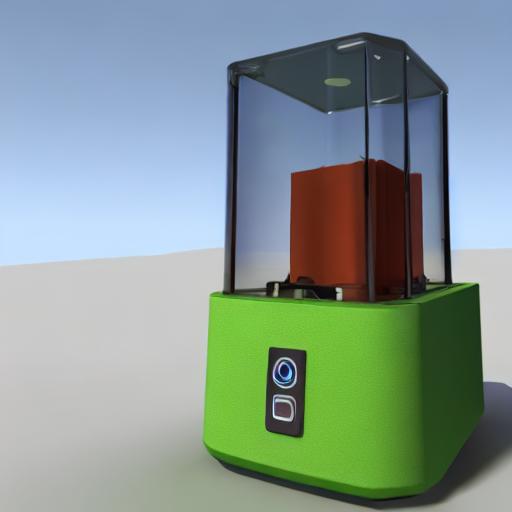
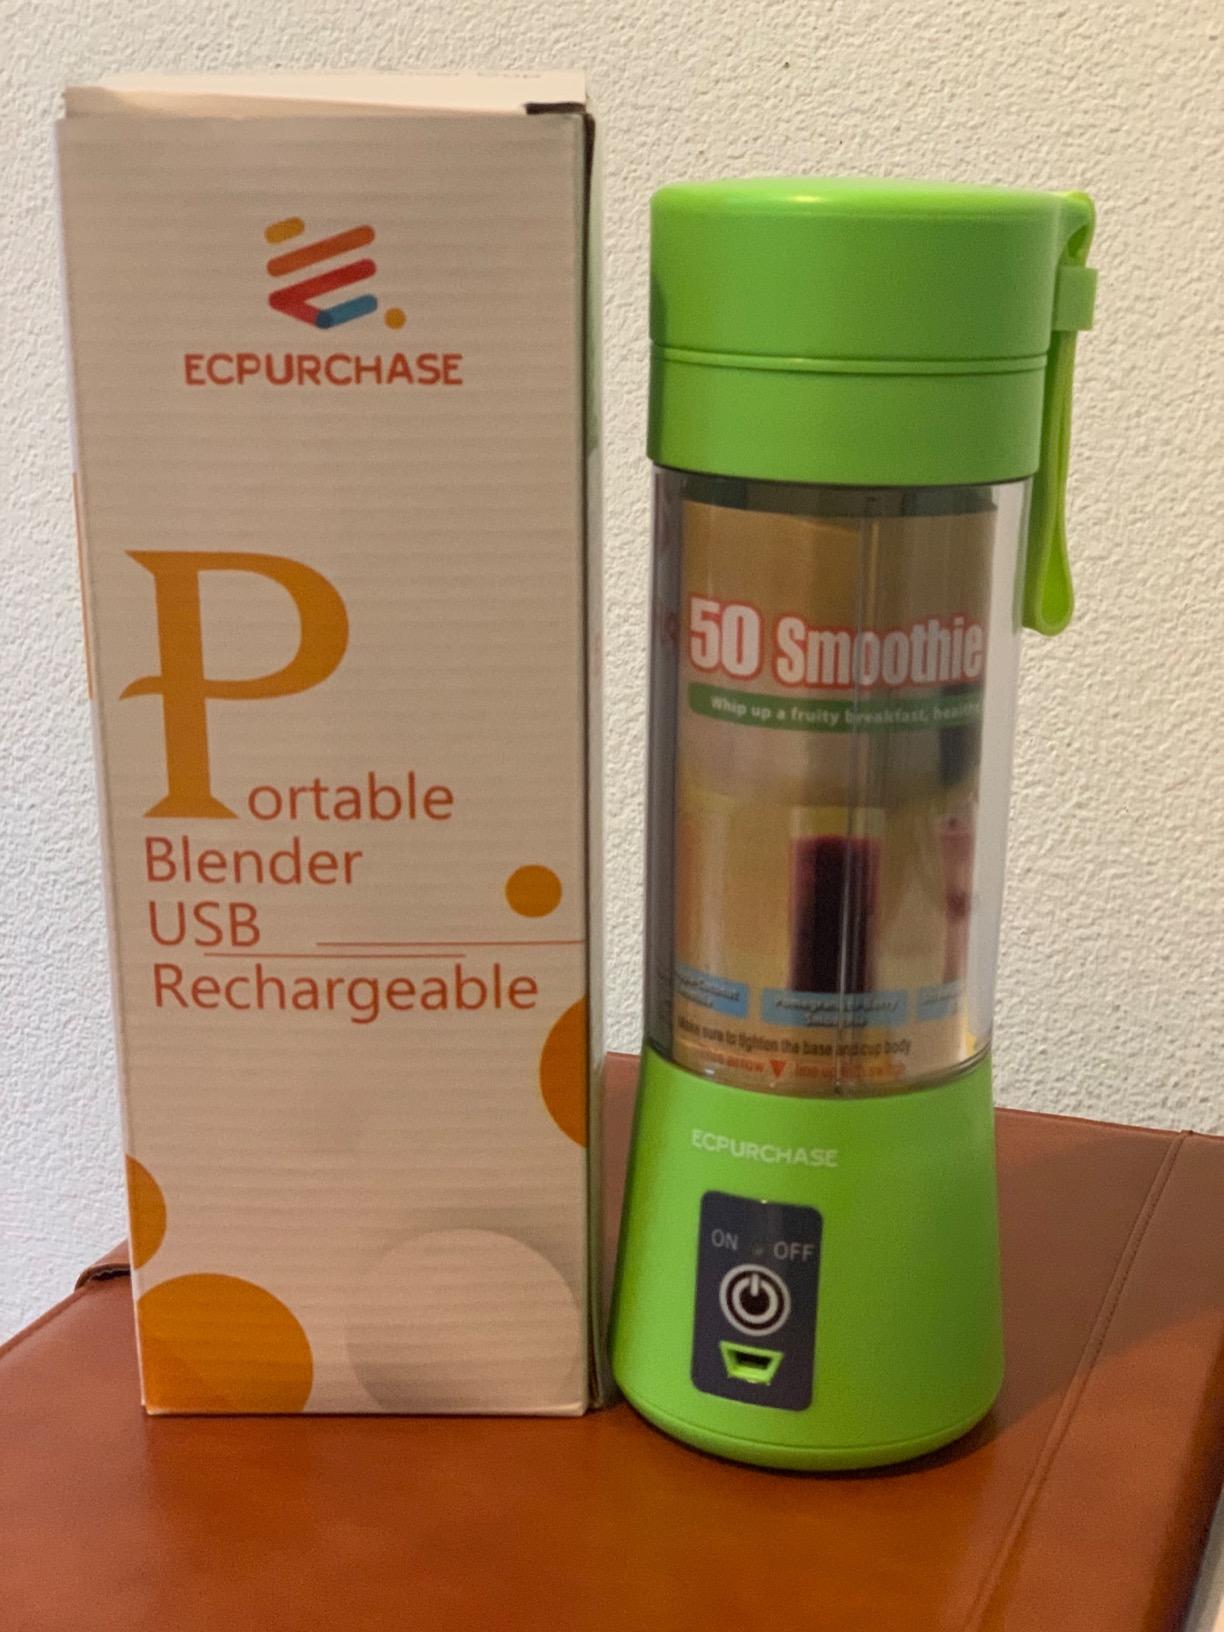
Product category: items_blender
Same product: no